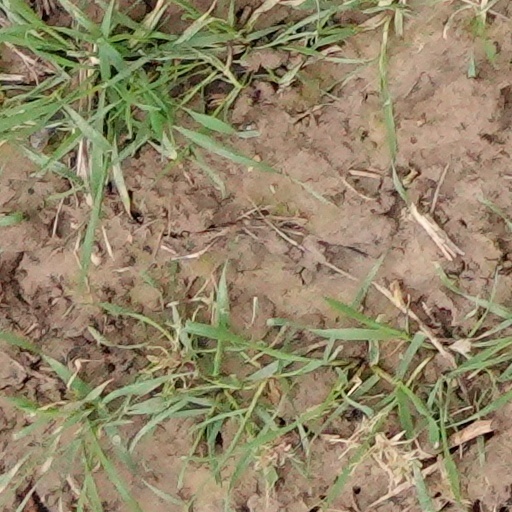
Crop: wheat